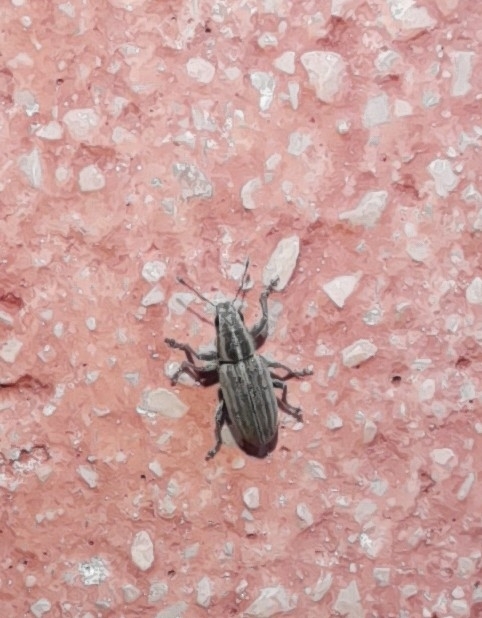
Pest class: pea_leaf_weevil